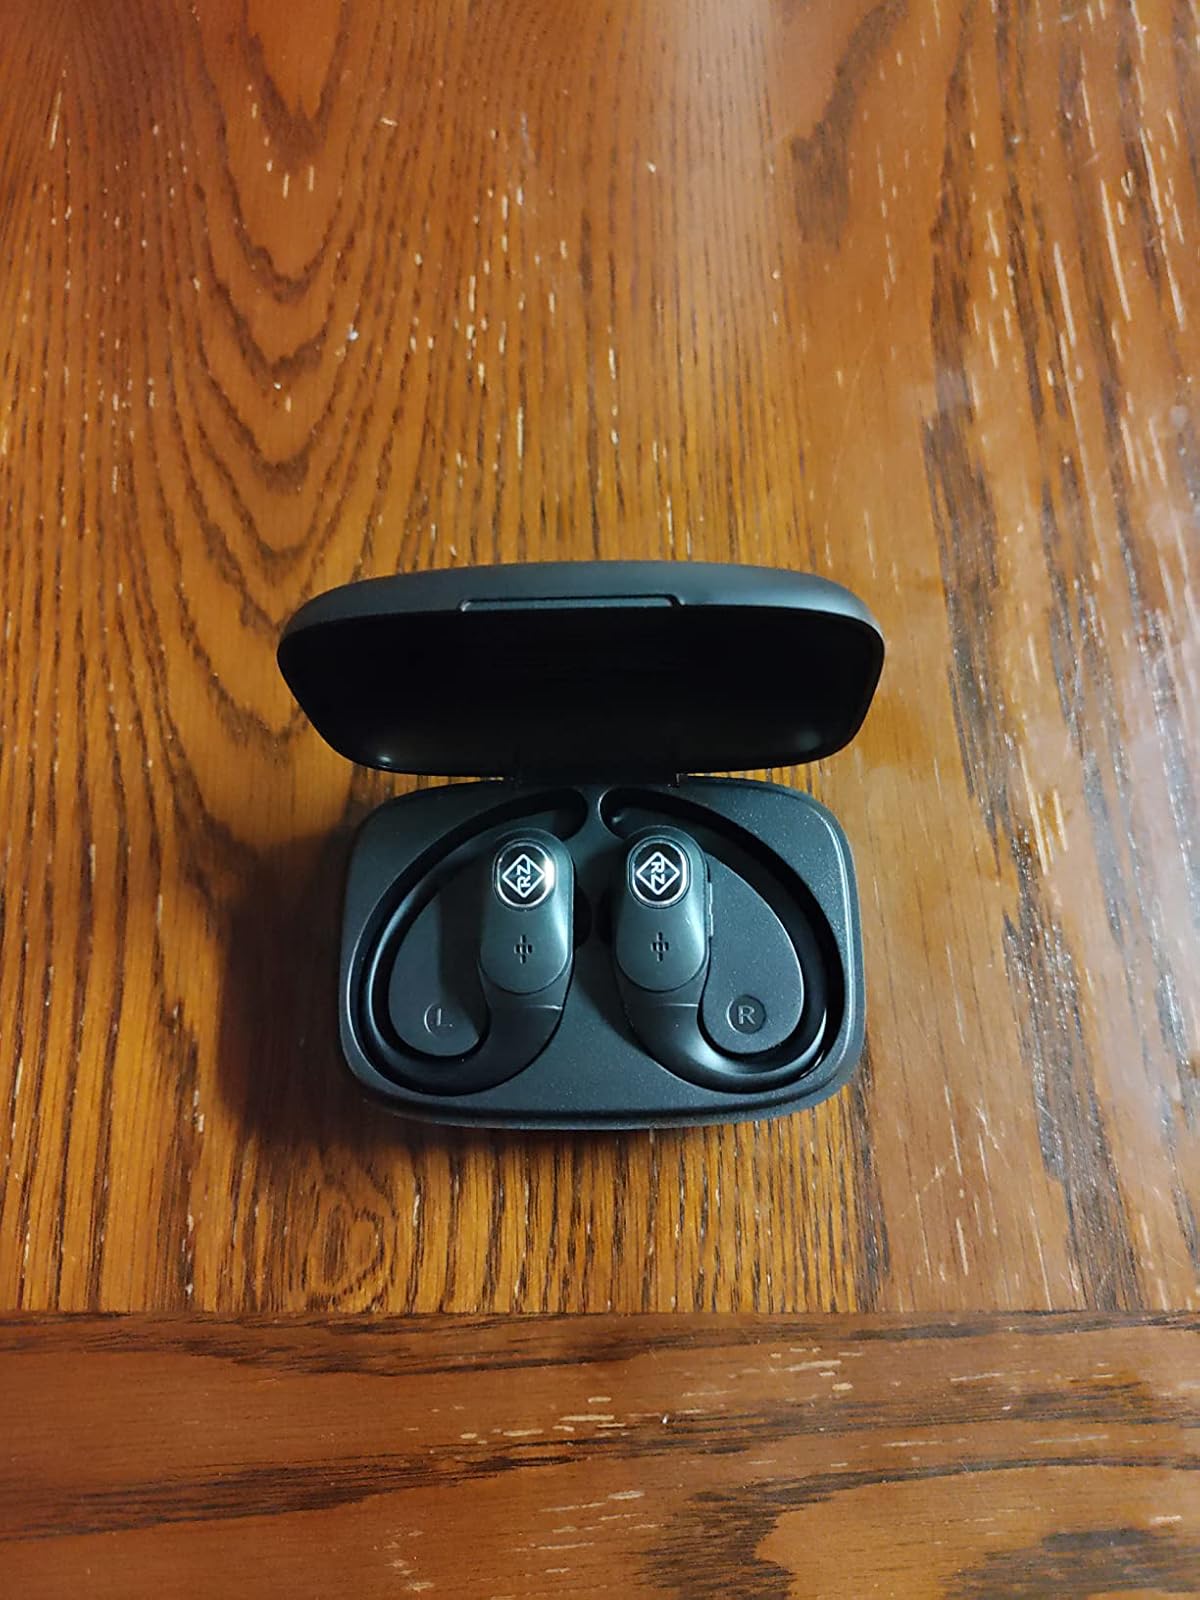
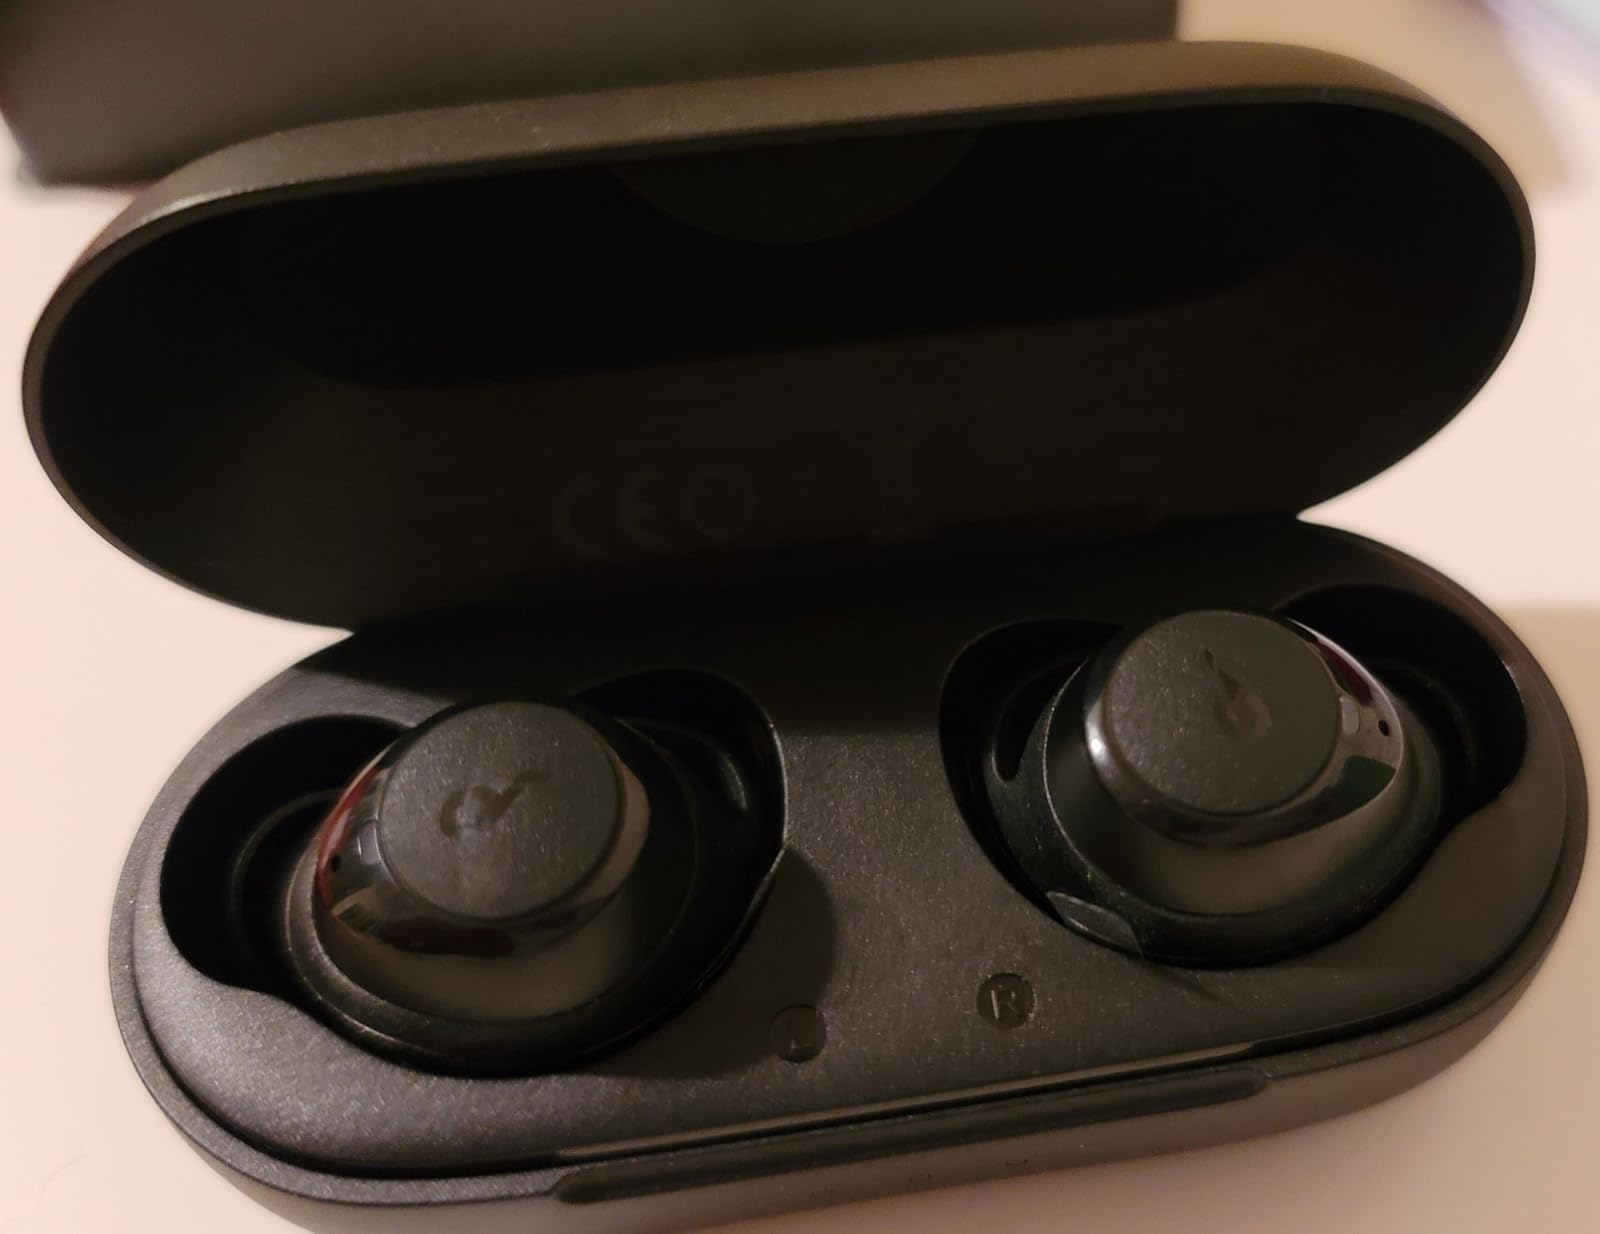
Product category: earbuds
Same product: no